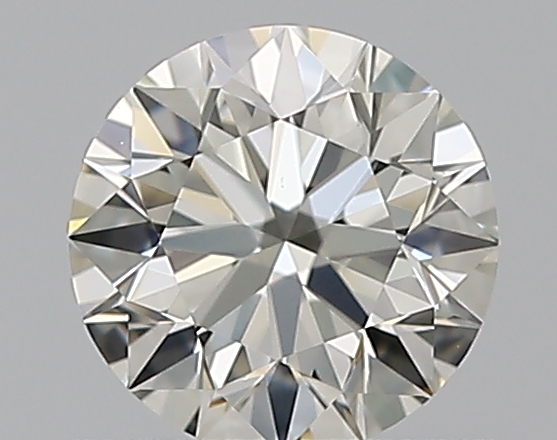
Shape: round
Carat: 0.53
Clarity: VVS1
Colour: K
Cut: EX
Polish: EX
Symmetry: EX
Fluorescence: N
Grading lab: GIA
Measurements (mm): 5.13 x 5.16 x 3.21